Joseph D. Summerville

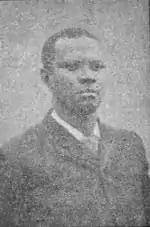
Summerville

Joseph D. Summerville (May 4, 1860 – July 27, 1905) served as the 15th vice president of Liberia from 1902 until his death in 1905. He served under Presidents Garretson W. Gibson and Arthur Barclay, making him the only person to serve as vice president under two separate presidents.